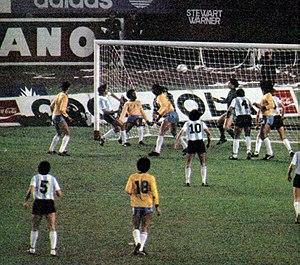
L'équipe d'Argentine de football est la sélection de joueurs argentins représentant le pays lors des compétitions internationales de football masculin, sous l'égide de l'Asociación del Fútbol Argentino.